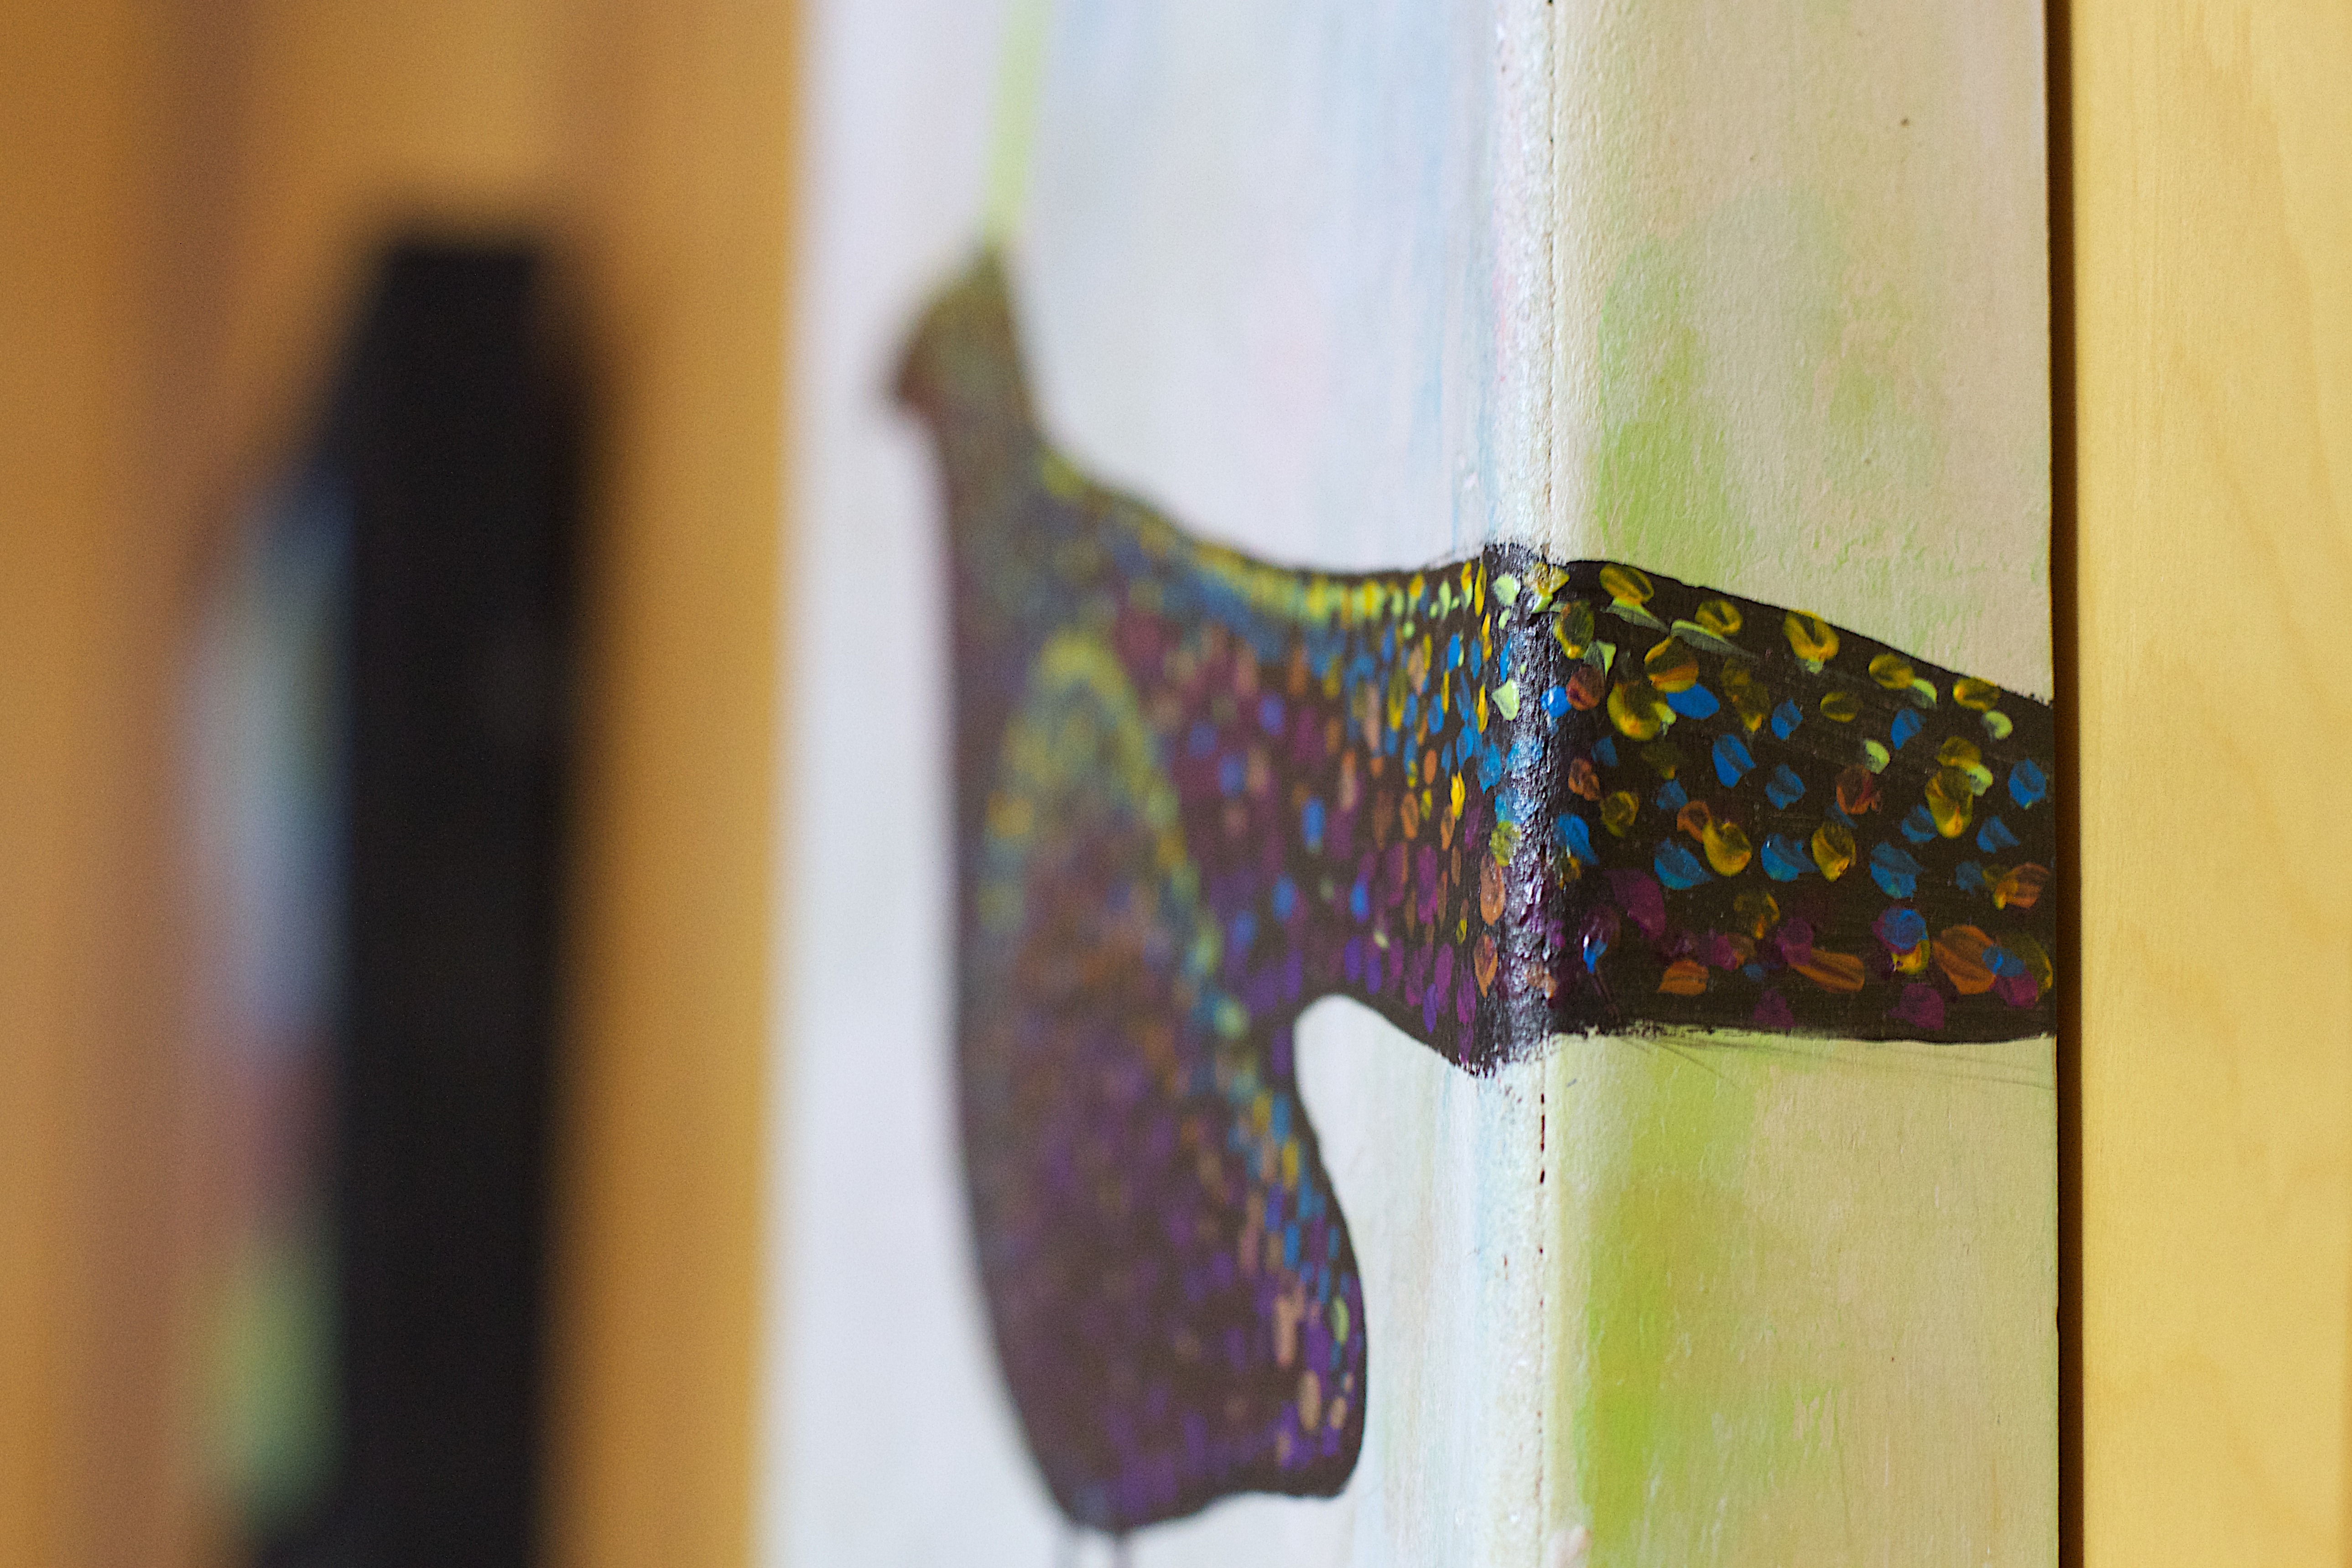
window, glass, pattern, green, color, blue, yellow, material, interior design, textile, art, design, shape